Margaret Sanger

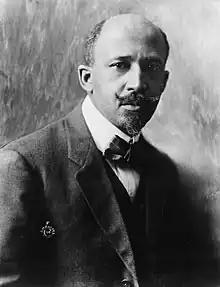
W. E. B. Du Bois served on the board of Sanger's Harlem clinic.

After World War I, Sanger continued to be frustrated by the inverted priorities of charities: they provided free obstetric and post-birth care to indigent women, yet failed to offer birth control or assistance in raising the children. She wrote: "The poor woman is taught how to have her seventh child, when what she wants to know is how to avoid ... her eighth." Sanger saw a societal need to limit births by those least able to afford children: the affluent and educated already limited their childbearing, yet the poor and uneducated lacked access to contraception and information about birth control.